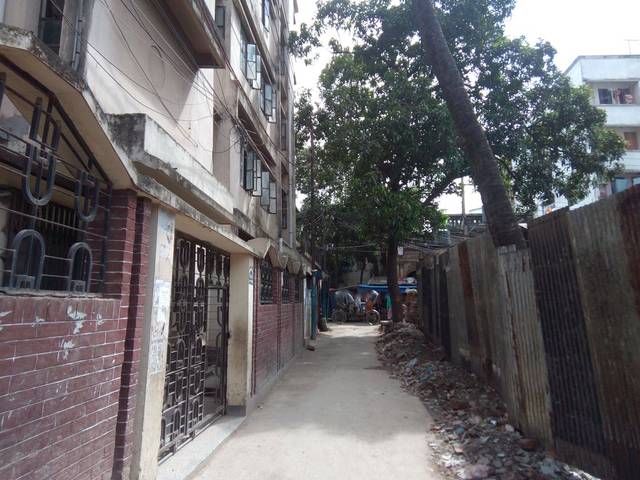
Region: Bangladesh
Coordinates: 23.748, 90.365